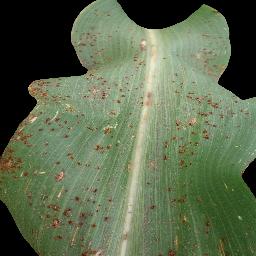
Label: Corn_(Maize)___Common_Rust